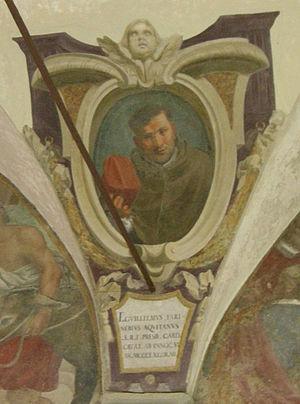
Guillaume Farinier de Gourdon est un cardinal français du XIVᵉ siècle. Il est membre de l'ordre des franciscains.